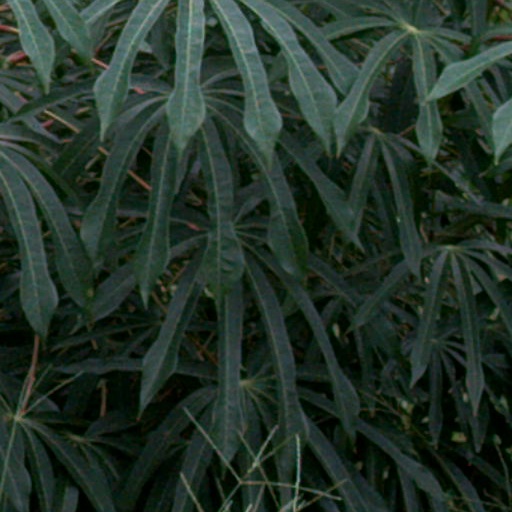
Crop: cassava